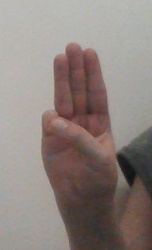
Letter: thaa